Nadira Banu Begum

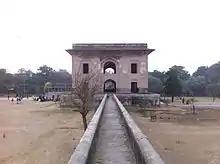
Outside view of Nadira Begum's tomb

Nadira Begum died on 6 June 1659 of dysentery while she was accompanying her husband and family in Bolan Pass, Balochistan. Her death left Shikoh in a frantic state of grief.